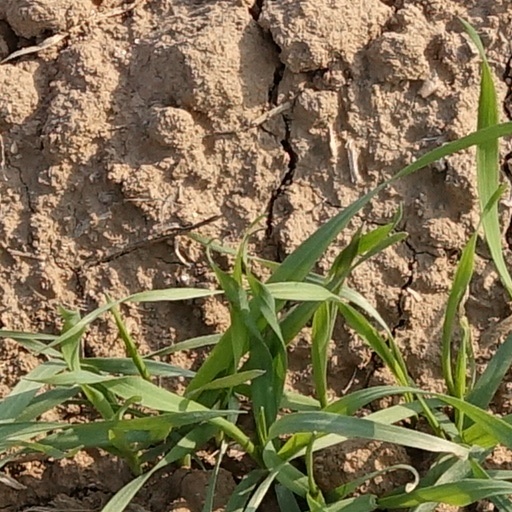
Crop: wheat